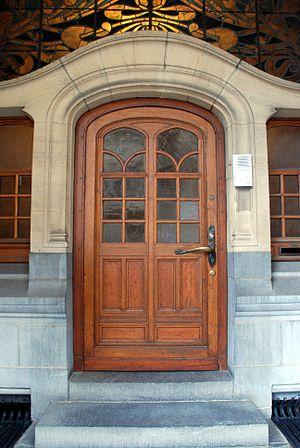
Belgique - Bruxelles - Hôtel Otlet
L'Hôtel Otlet est un bâtiment Art nouveau édifié à Bruxelles par l'architecte Octave Van Rysselberghe avec le concours de Henry van de Velde pour la décoration intérieure.